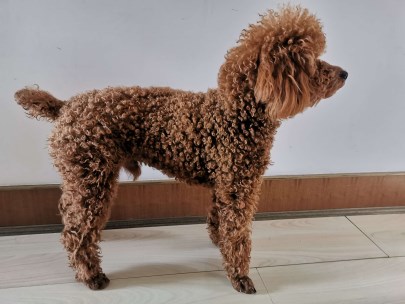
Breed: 7449-n000128-teddy